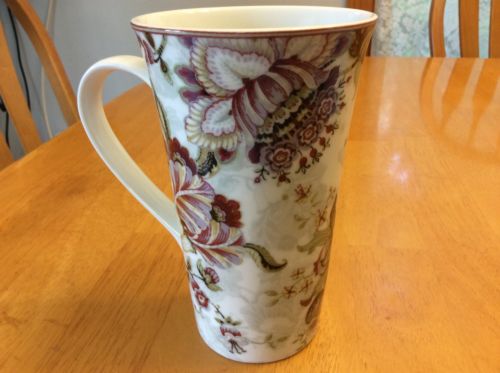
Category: mug